Christoph II von Dohna

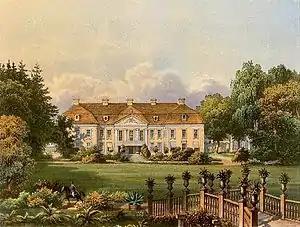
Residence in Gładysze (Schlodien). The service of younger sons in the Prussian Army firmly united the Prussian elite with the Prussian state. The kings rewarded service with estates and honors. Dohna spent little time at his estate; the King wanted him either in Berlin or in the field.

In the years 1758–1759, campaigning in two theaters, Saxony and Upper Pomerania, some distant from one another, damaged his health. In April 1759, Frederick recalled him to Berlin to recover, writing that Dohna was too sick to continue: " "Vous êtes trop malade pour vous charger du commandement. Vous ferez bien de vous faire transporter ou à Berlin ou dans un endroit où vous pourrez remettre votre santé." "("You are too sick to lead your troops; bring yourself to Berlin where you can recover your health.") He was replaced by General Heinrich von Manteuffel. After his recovery, he rejoined the army at Landsberg on the Warthe. On 24 June 1759 he marched with Manteuffel into Poland in their unsuccessful effort to prevent the Russians from advancing into Silesia. On 22 July 1759, he opposed the Russian army at Züllichau, but he again was recalled to Berlin for health reasons before the armies could engage. Carl Heinrich von Wedel, his successor at Züllichau, engaged the Russian army at the Battle of Kay, which the Prussians lost with high casualties.